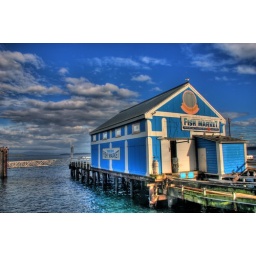
Fish market at waterfront in Sidney BCOne of a few views of the same building while playing with HDR.